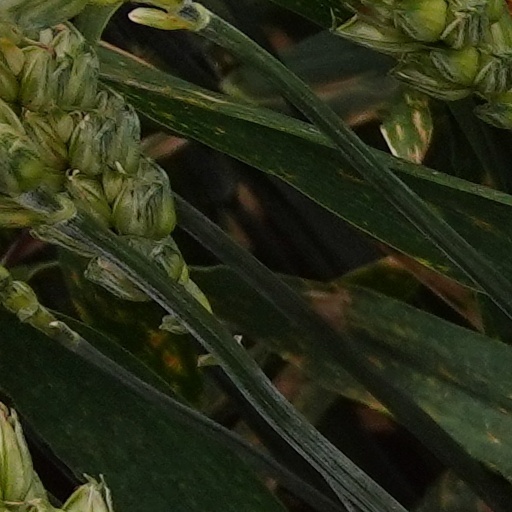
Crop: wheat